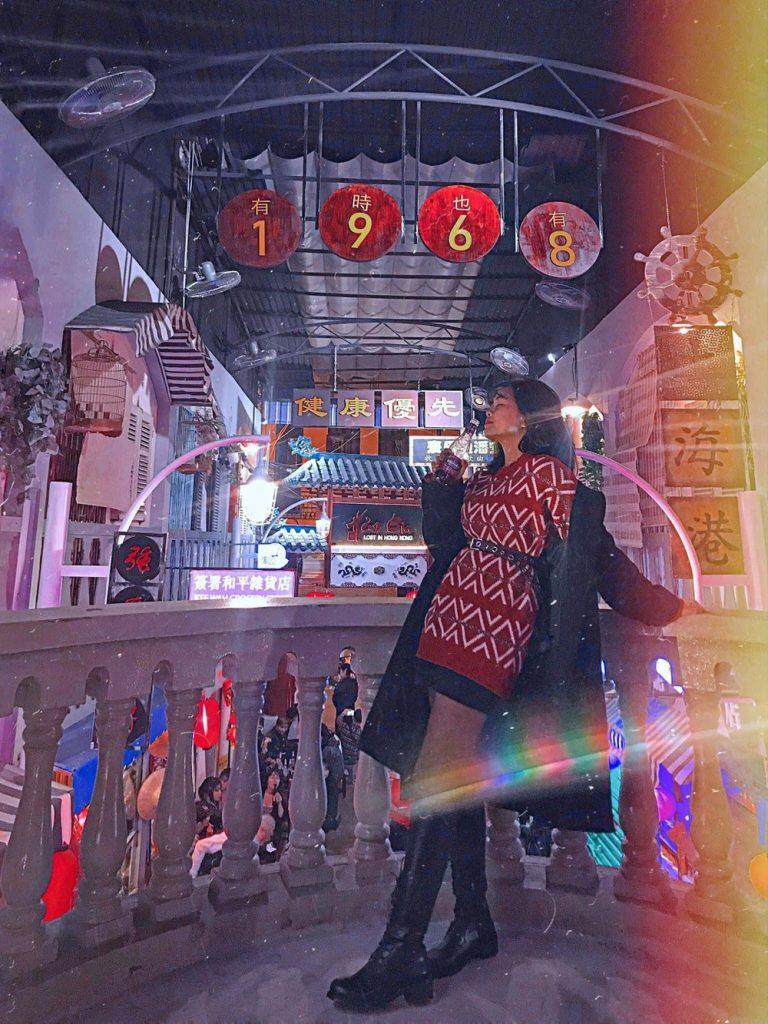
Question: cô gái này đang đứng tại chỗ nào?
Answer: cô gái này đang đứng trên ban công